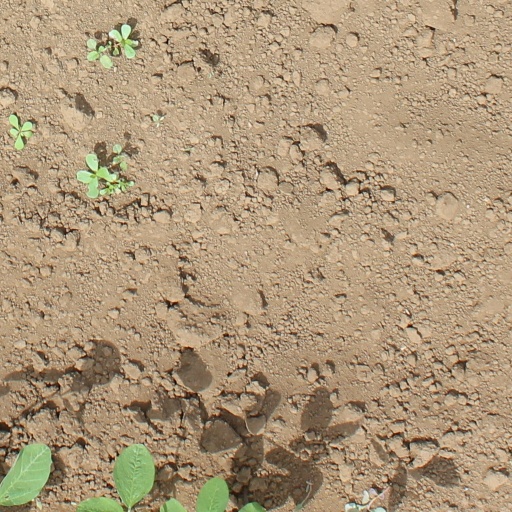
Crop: soybean